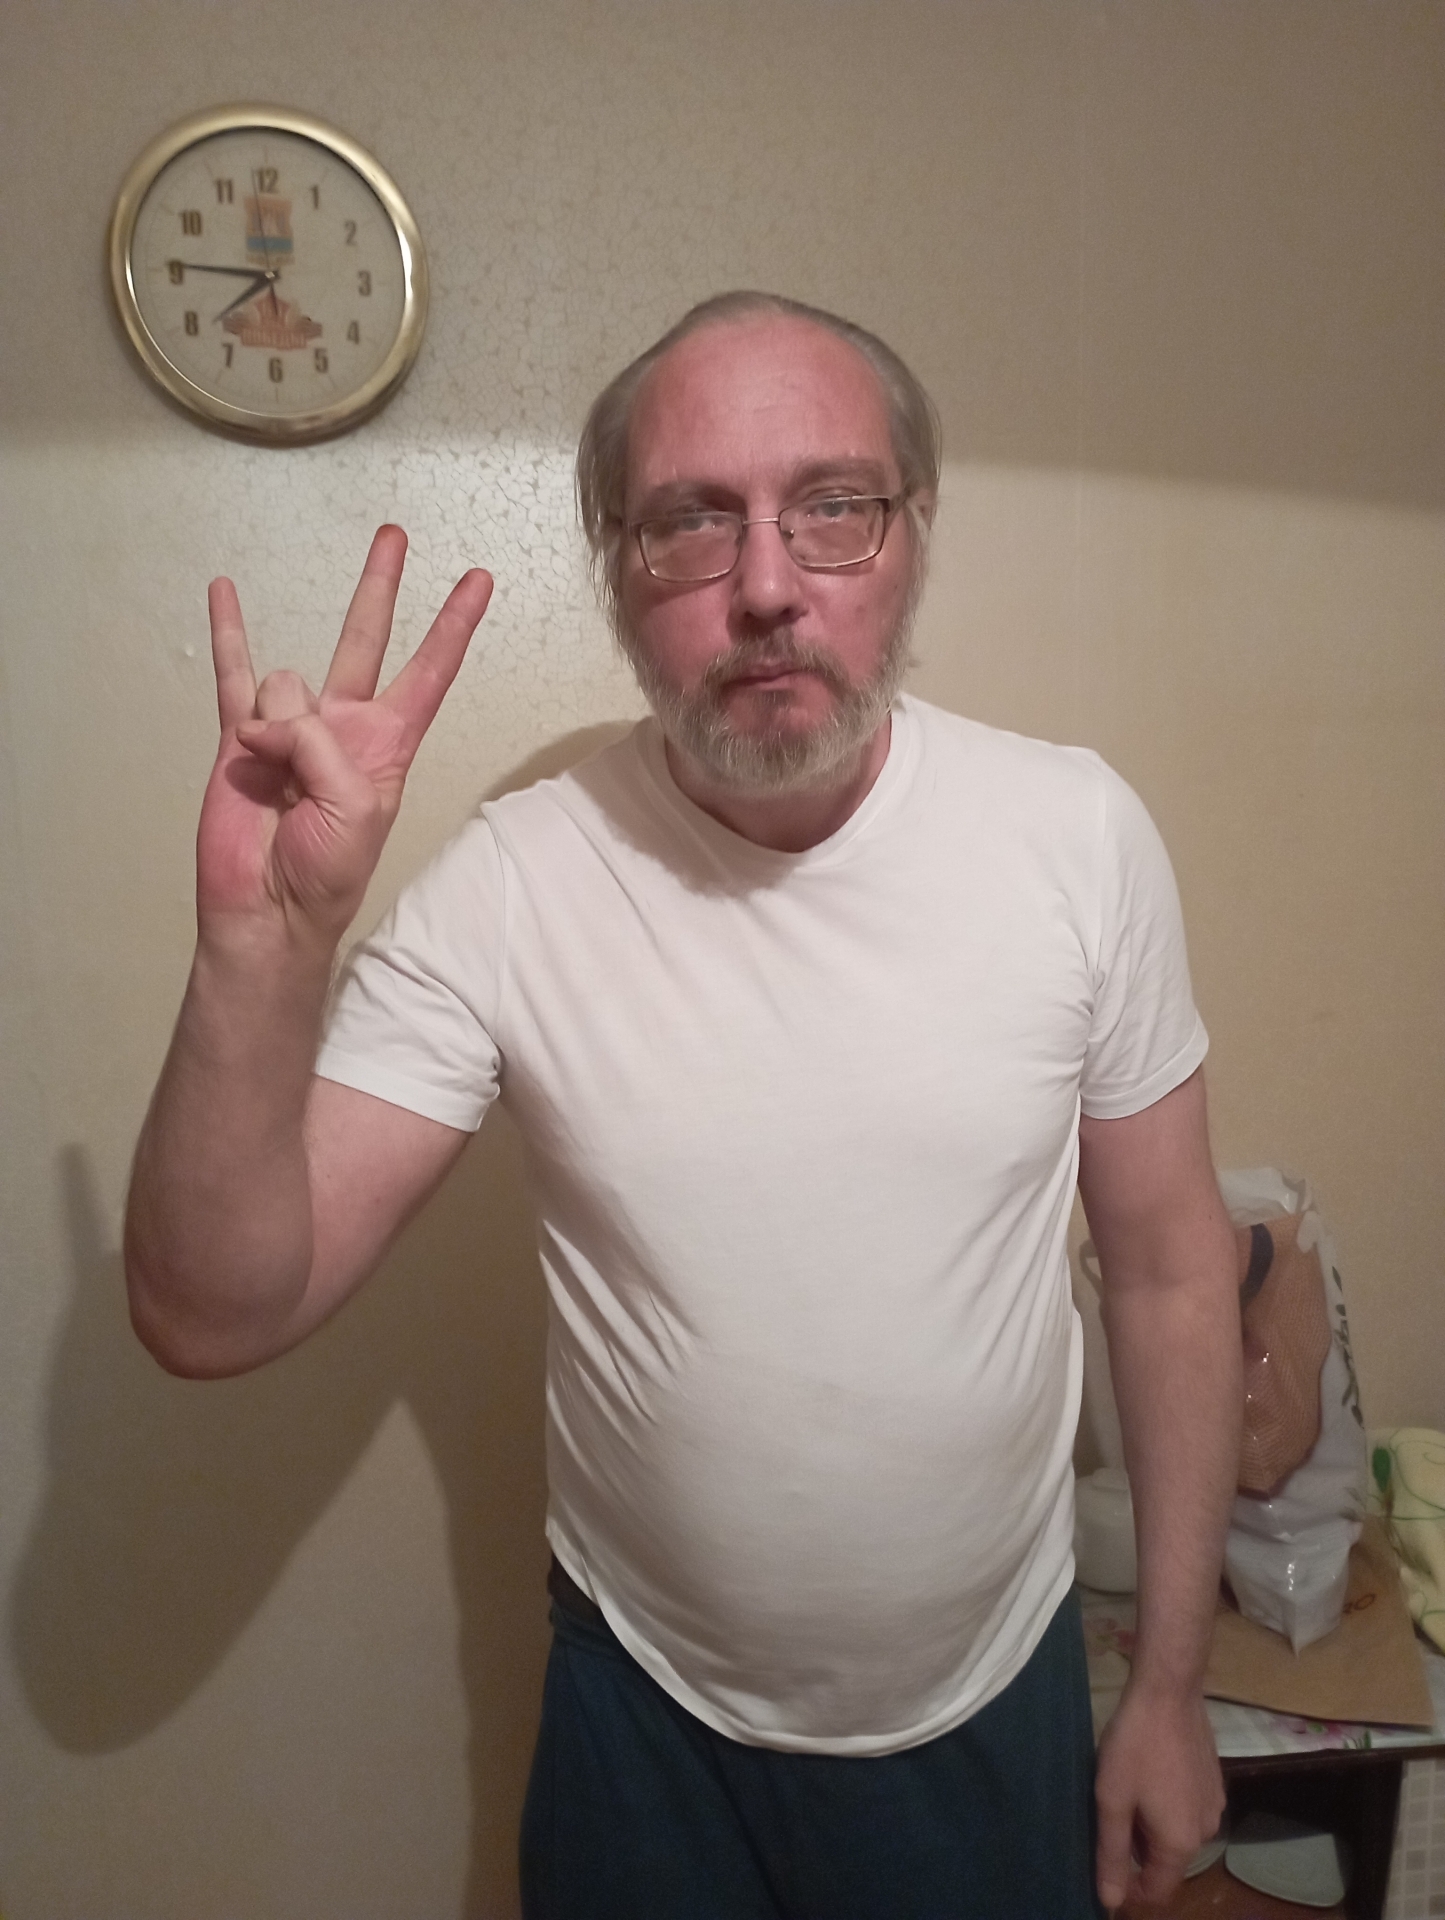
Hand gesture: three3